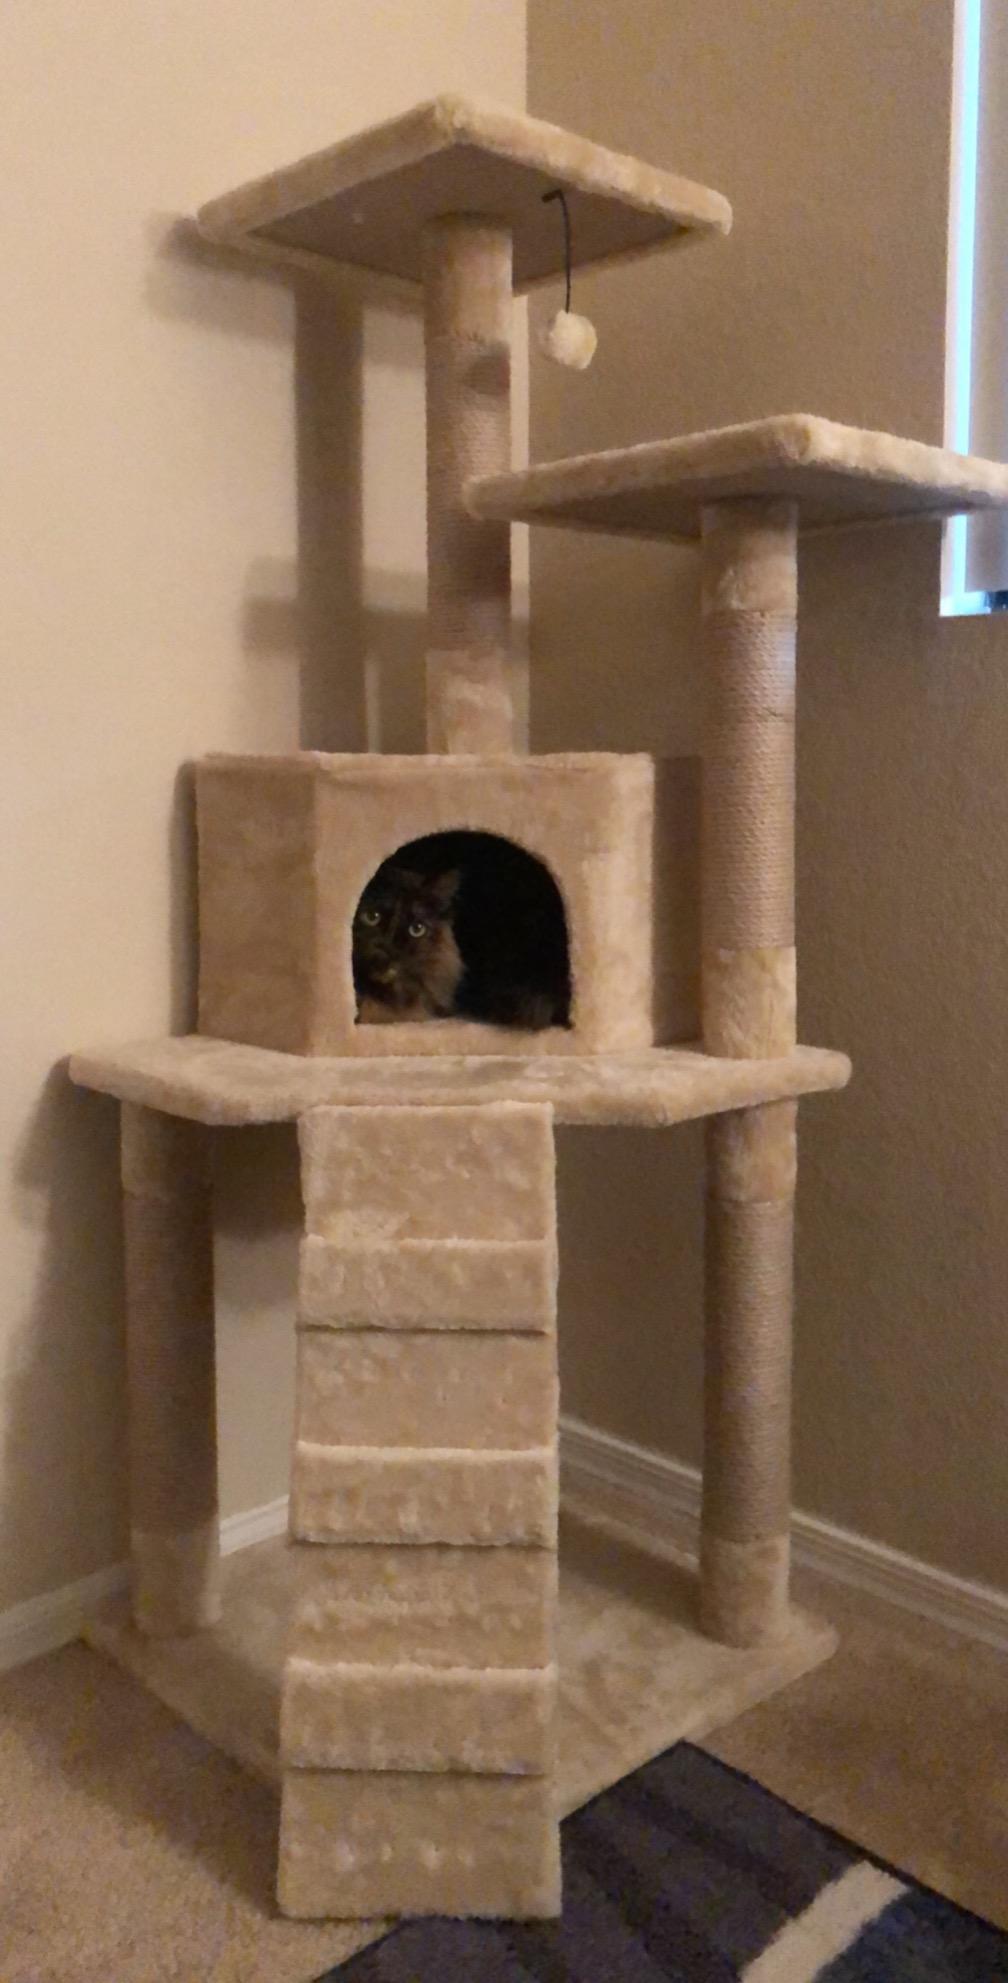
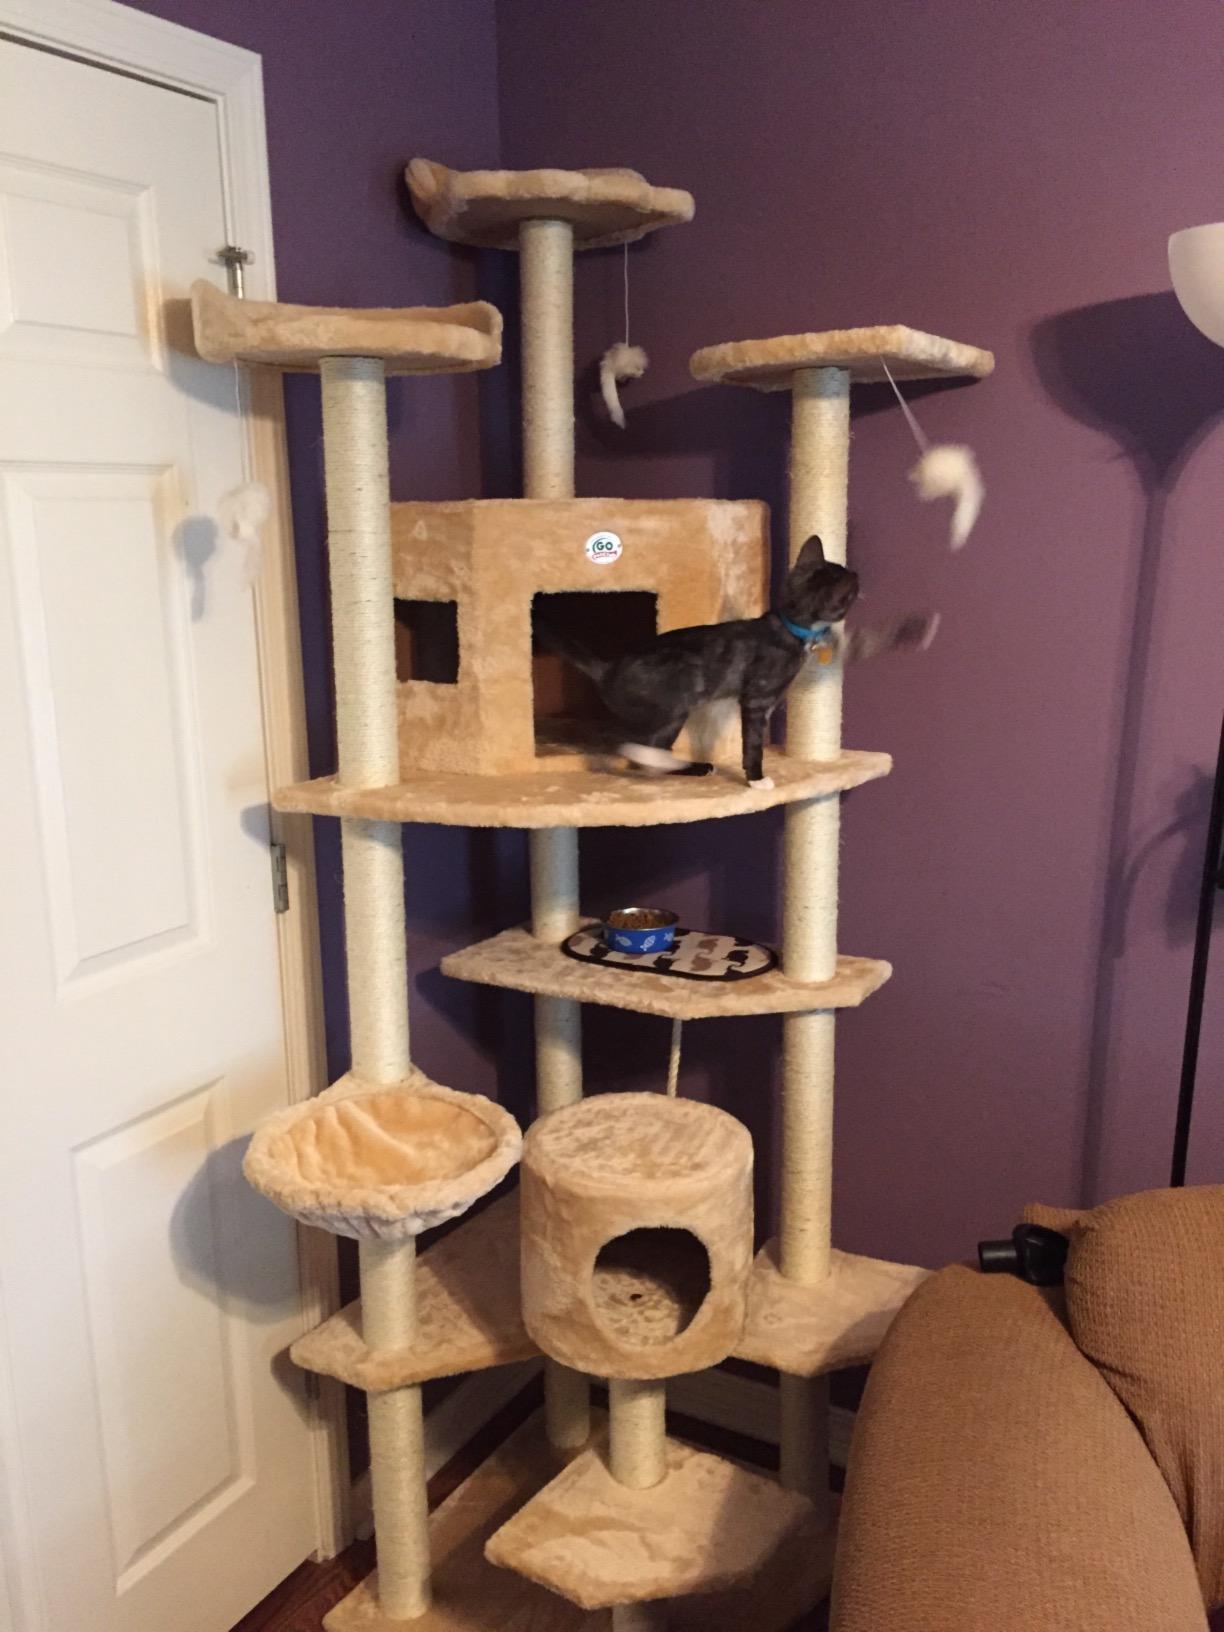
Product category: items_cat tree
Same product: no